Raymond Luedeke

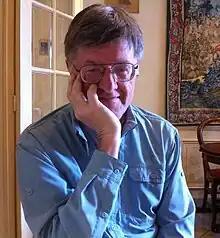
Raymond Luedeke

Raymond Luedeke (born 1944) is an American / Canadian composer of contemporary classical music. Praised for his idiosyncratic instrumental writing and for his orchestration, Luedeke has more recently concentrated on works for music theatre. Although born in New York City, he spent 29 years as Associate Principal Clarinet with the Toronto Symphony Orchestra, a position he left in 2010. A dual citizen of the United States and Canada, Ray Luedeke is artistic director of Voice Afire Opera-Cabaret in New York City.